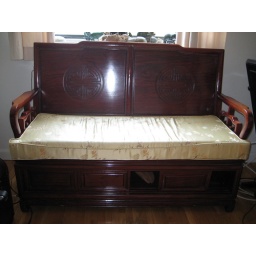
Chinese sofa with shoe rack underneath $750